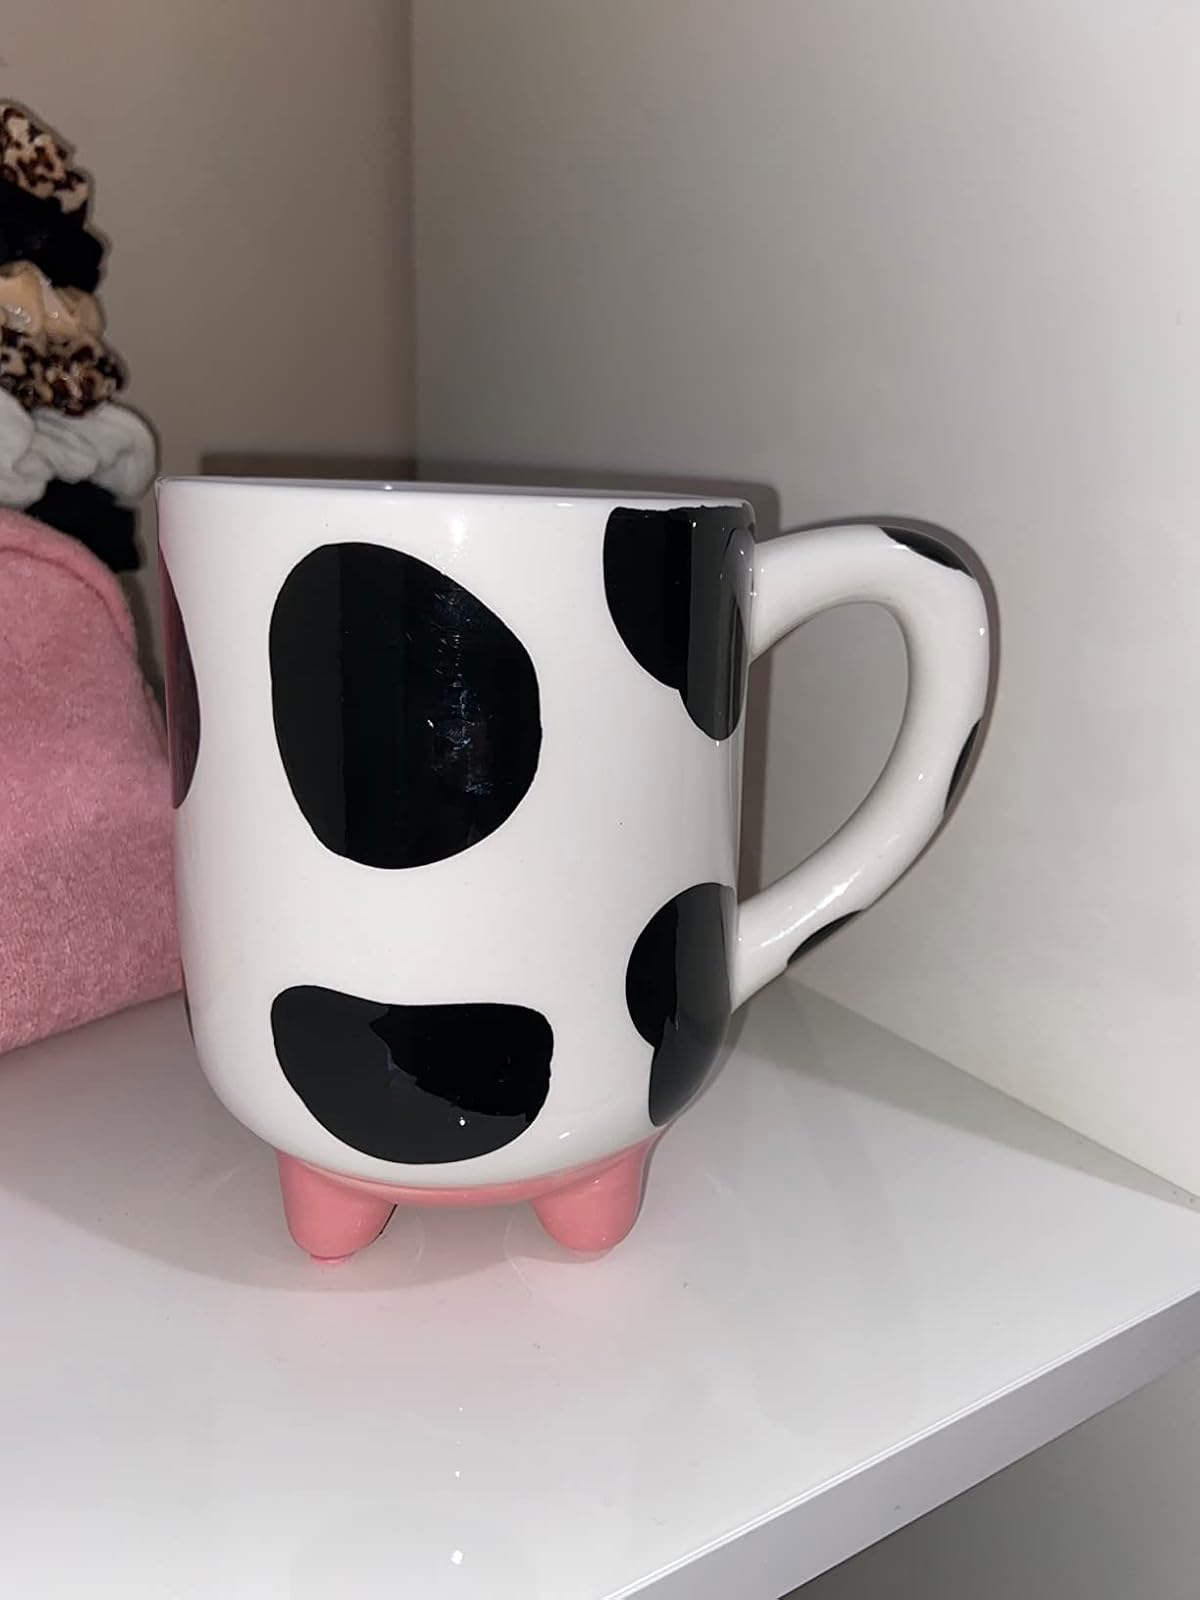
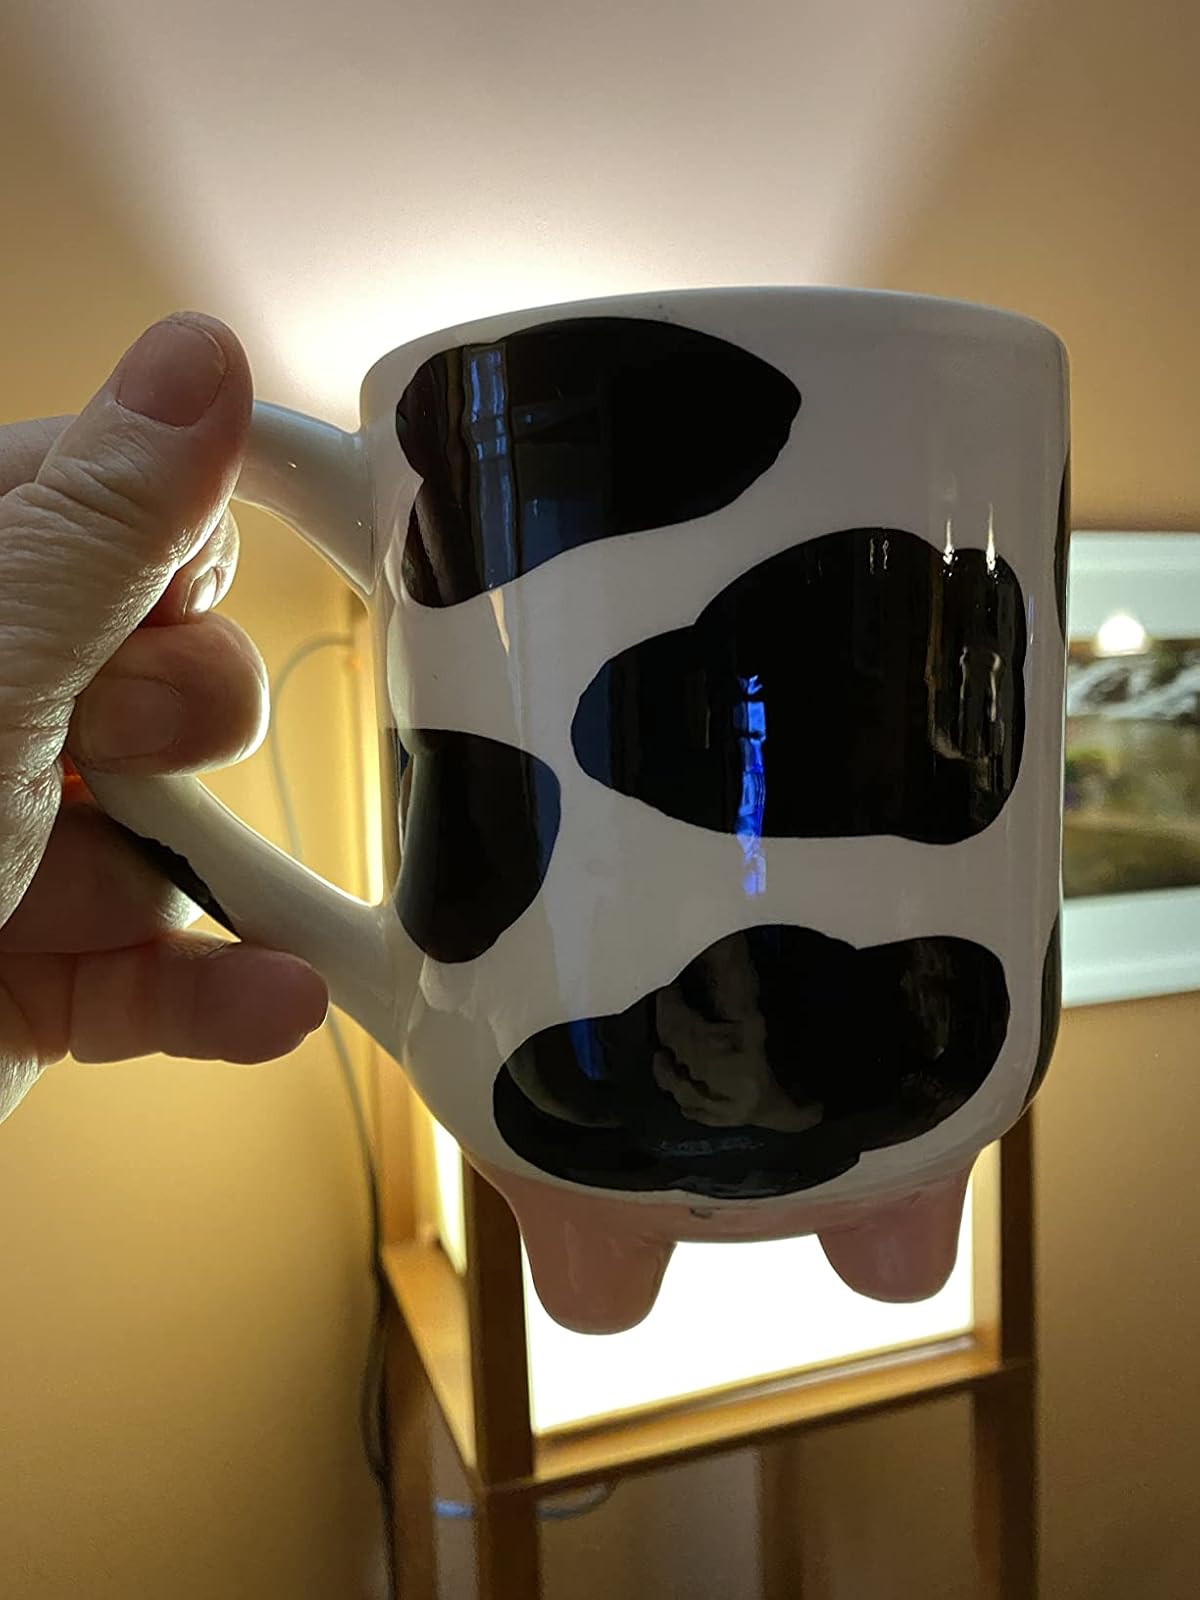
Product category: items_mug
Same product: yes